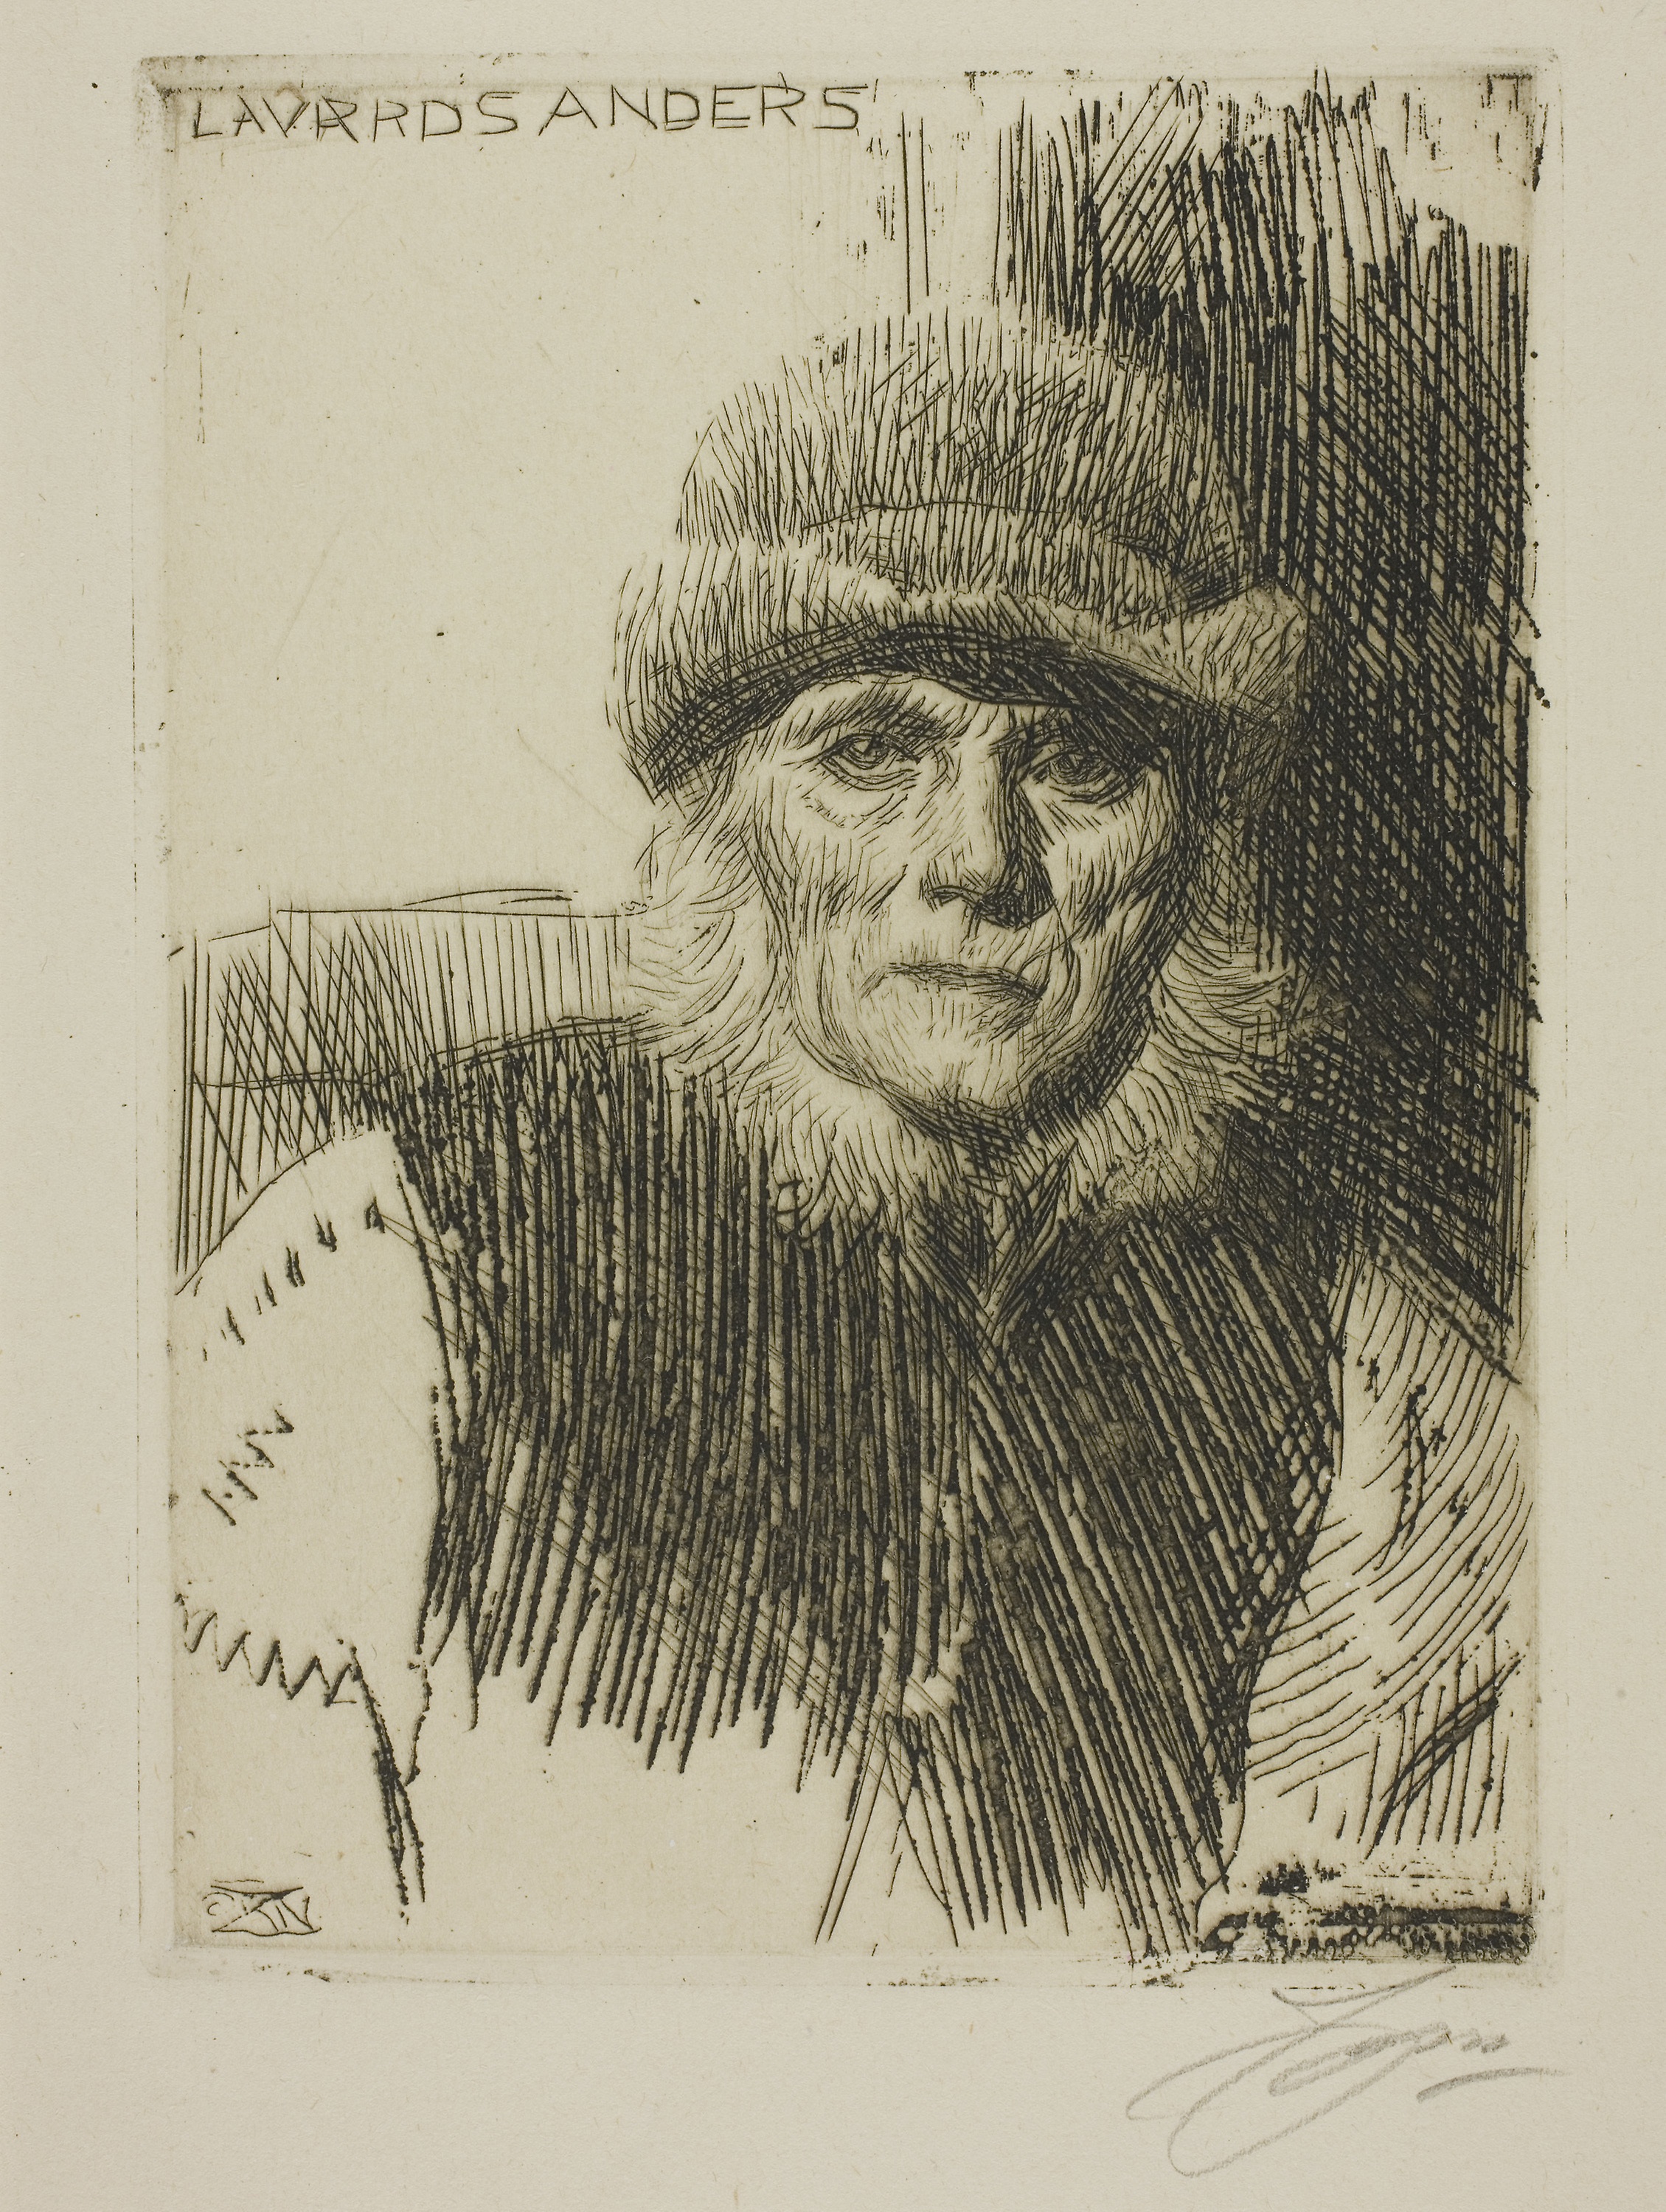
art, portrait, drawing, self portrait, illustration, sketch, artwork, figure drawing, visual arts, human behavior, printmaking, font, facial hair, paper